Aliza Knox

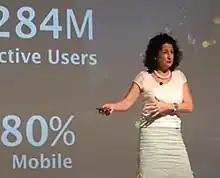
Knox (2014)

Aliza Knox is an author, columnist, public speaker and non-executive director based in Singapore. She has served as the Head of APAC at Cloudflare from 2018 to 2020. She has also served as the Vice President and Head of APAC at Twitter between 2012 and 2017. Knox was recognized as the "APAC IT Woman of The Year" in 2020. She was also named on the "Singapore 100 Women in Tech" list in the year 2021. Knox holds American as well as Australian citizenship and is a permanent resident of Singapore.